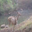
Label: deer